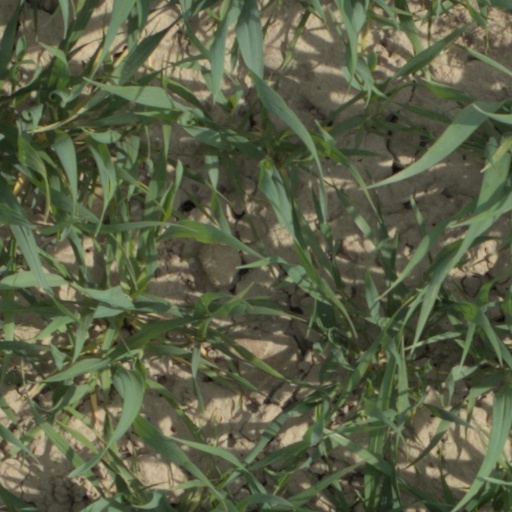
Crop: wheat